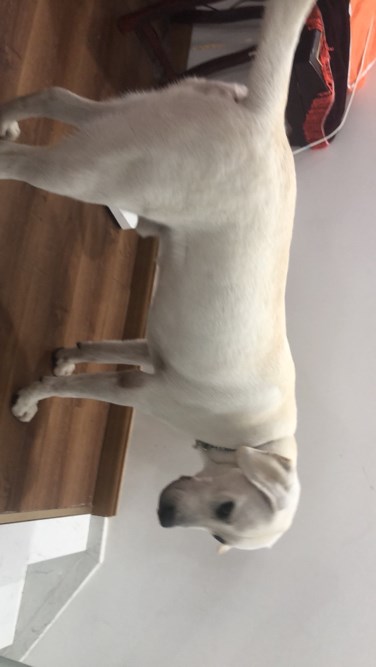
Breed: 3580-n000122-Labrador_retriever